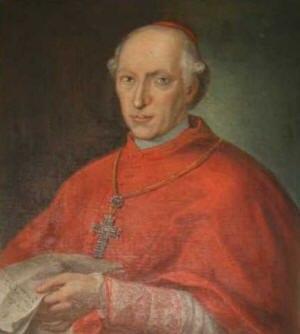
Antonio Gabriele Severoli est un cardinal italien du XIXᵉ siècle.